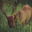
Label: deer